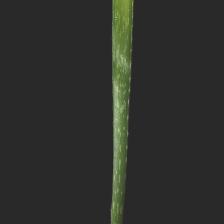
Plant: Aloe Vera